James Greenwood (Australian politician)

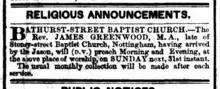
Notice of Greenwood's arrival in Sydney

In 1867 Greenwood became pastor at the Stoney Street Baptist Church, Nottingham.